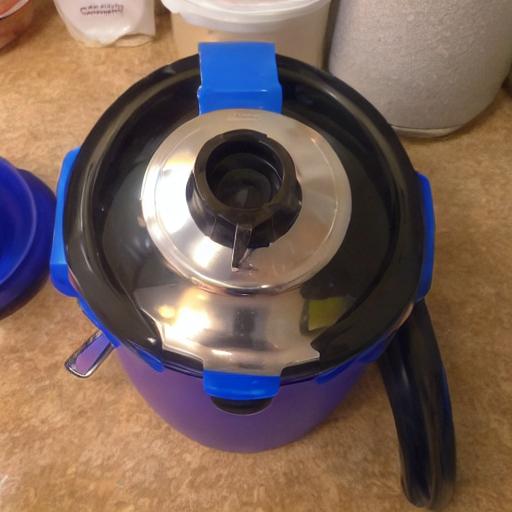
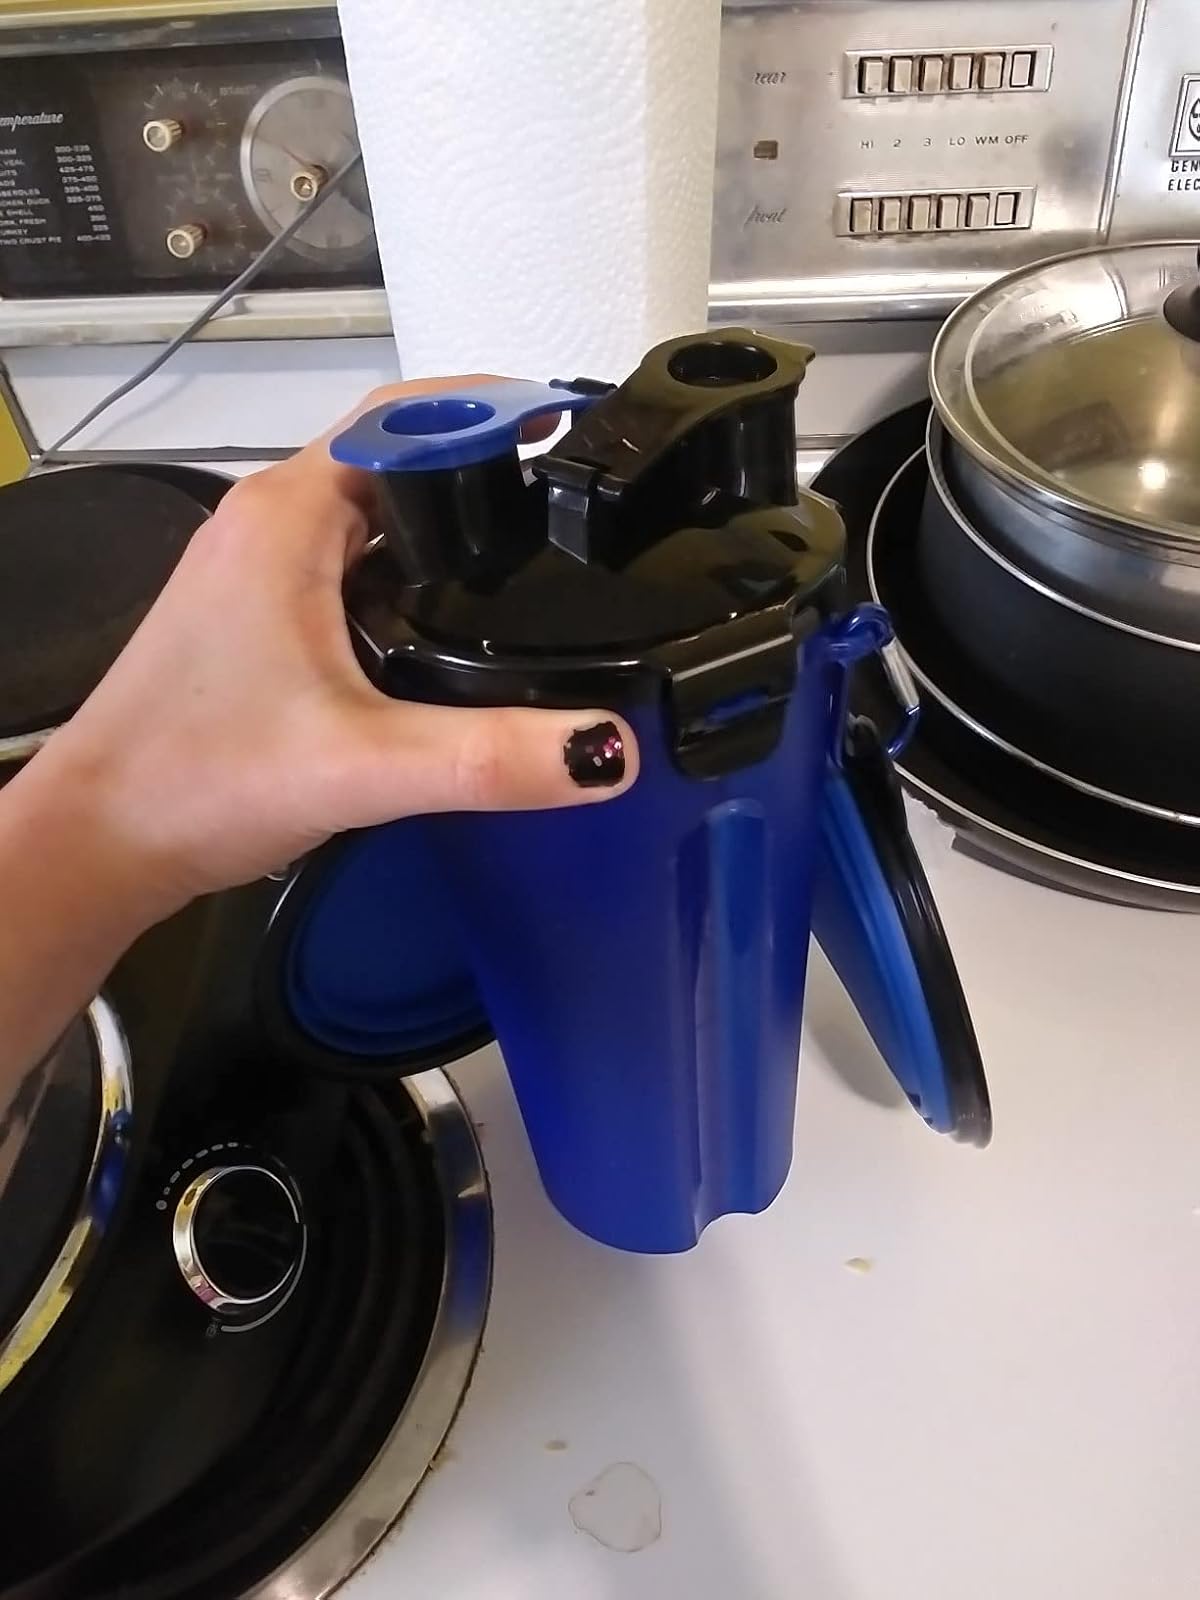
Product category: items_bowl
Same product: no